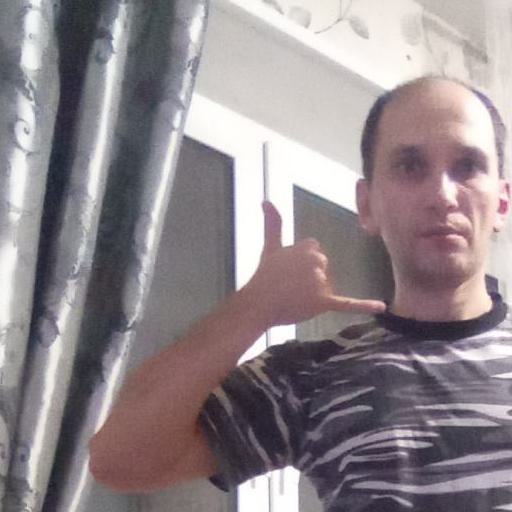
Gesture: call